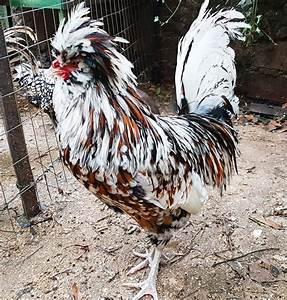
chicken